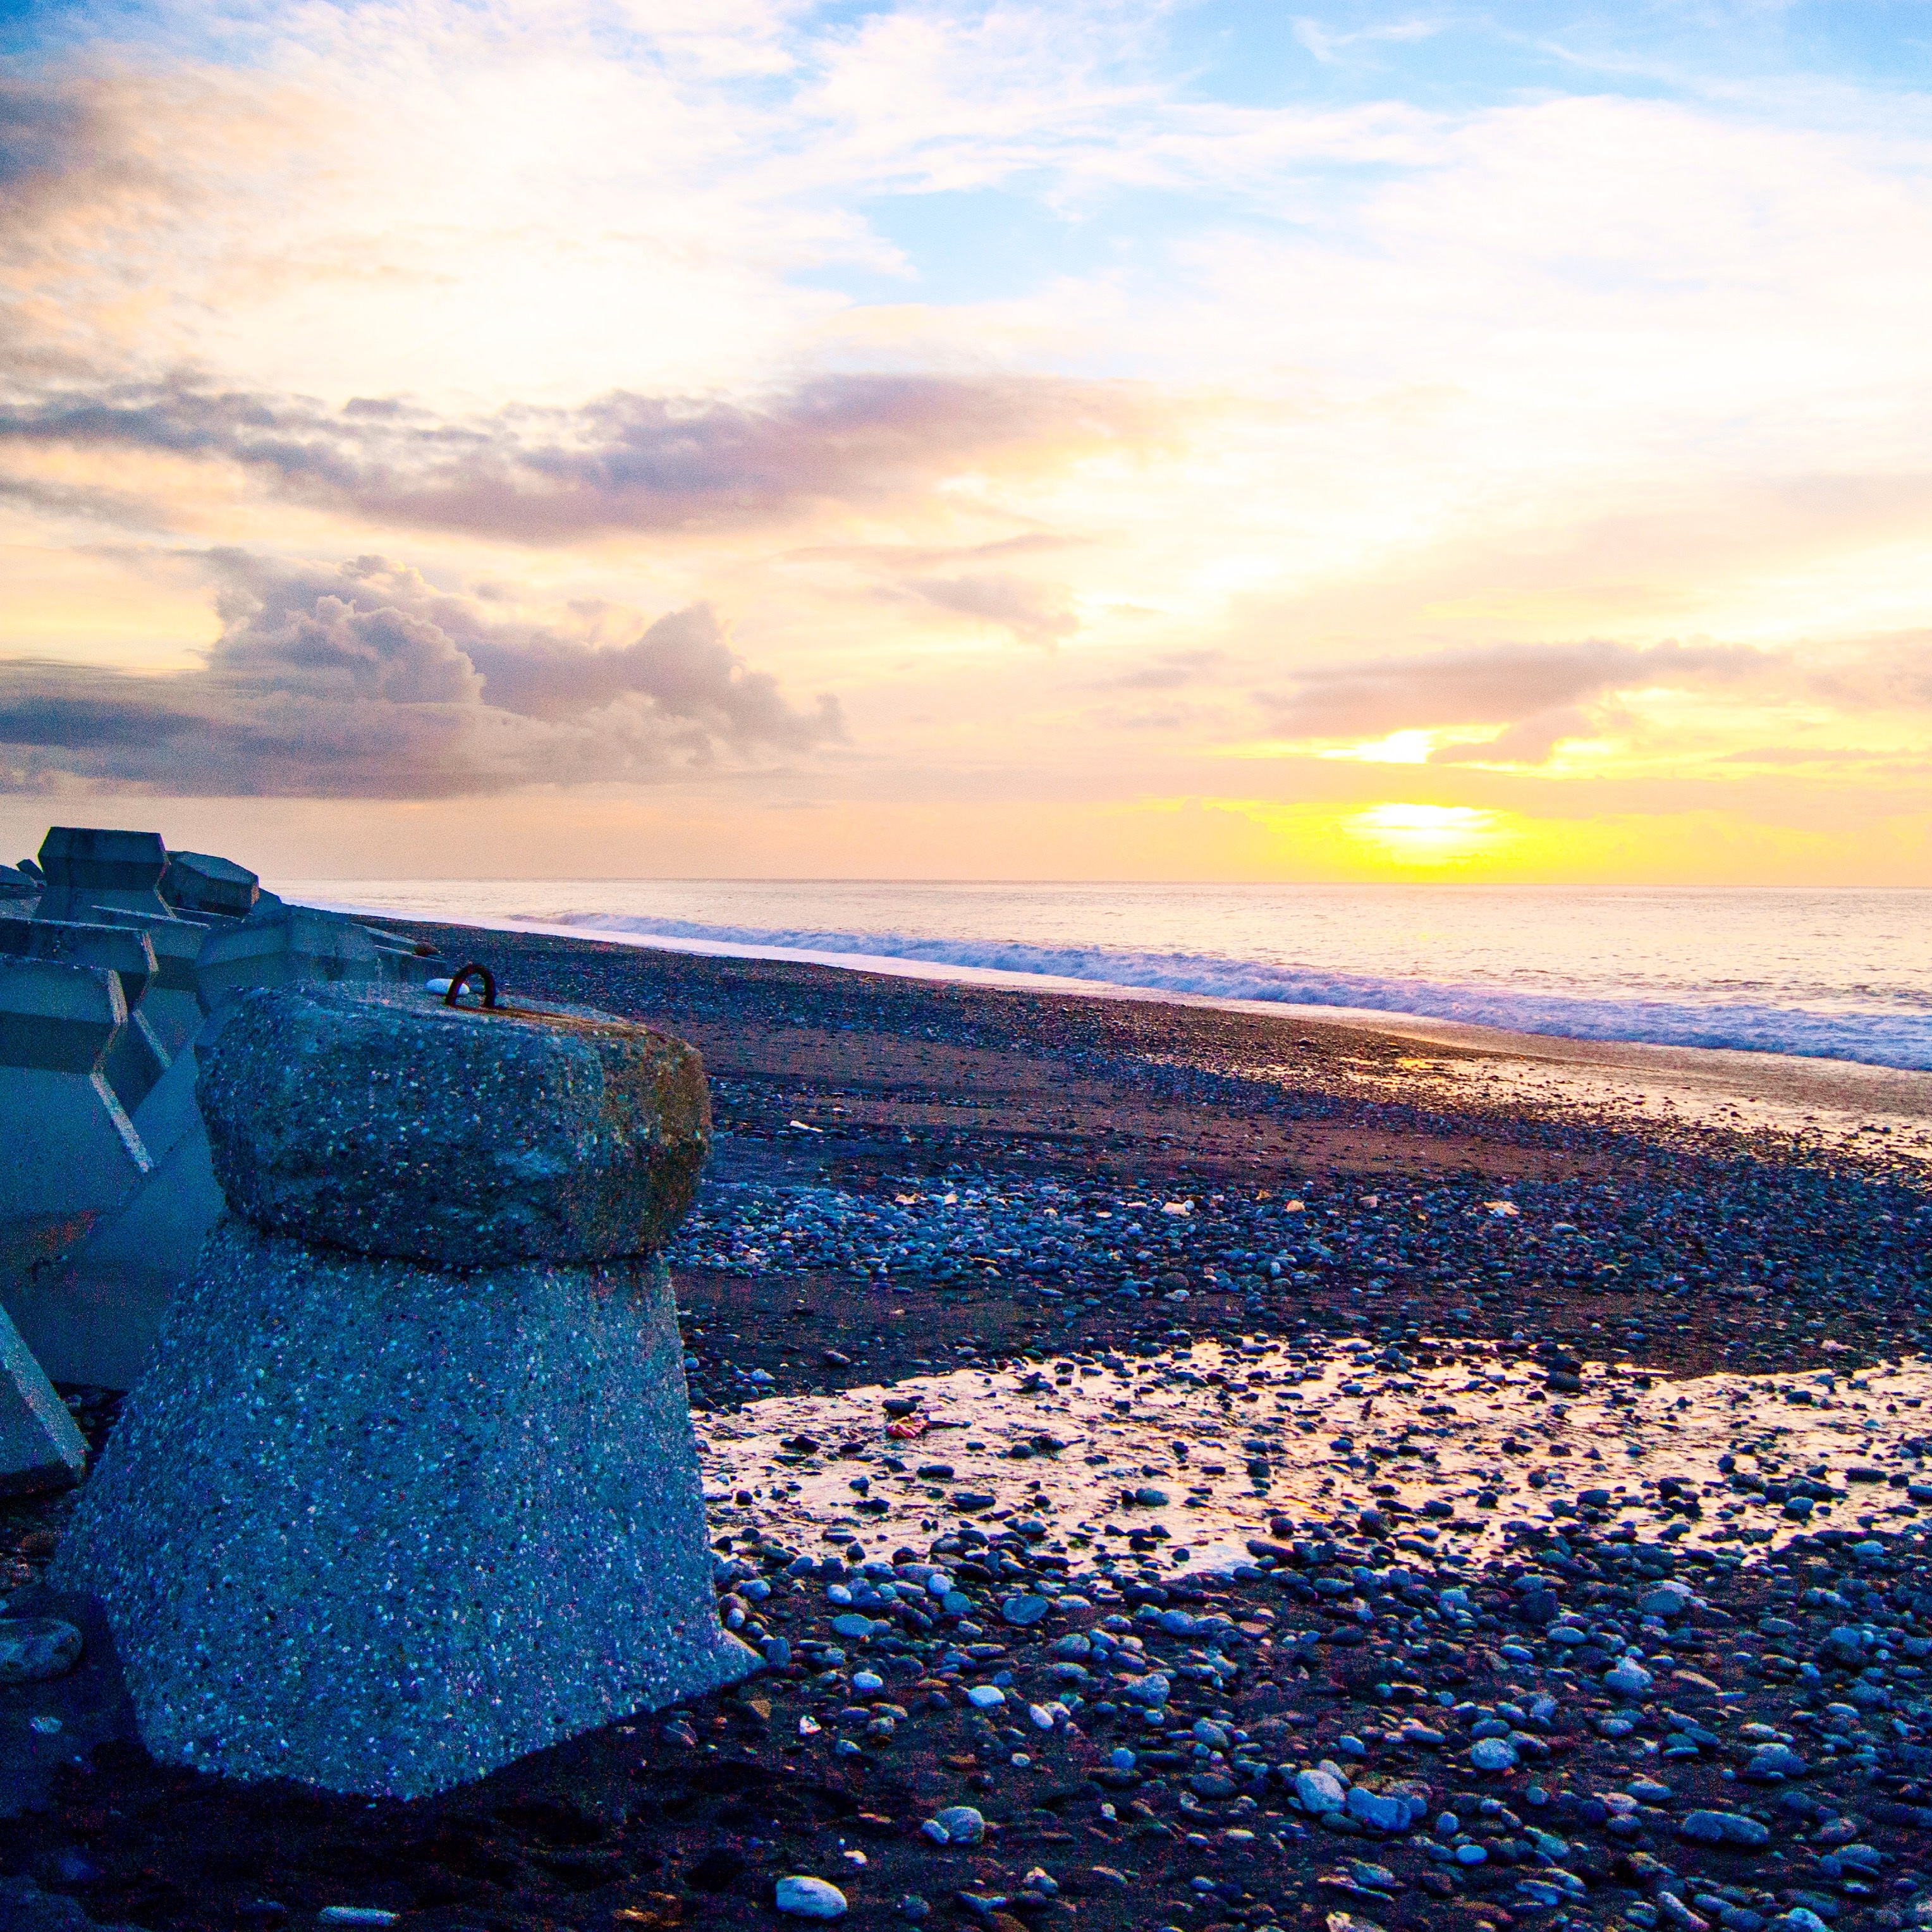
beach, sea, coast, sand, rock, ocean, horizon, cloud, sky, sunrise, sunset, sunlight, morning, shore, wave, dawn, dusk, evening, reflection, bay, blue, body of water, wind wave